Sibley House (Detroit)

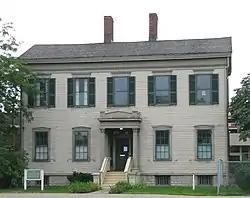

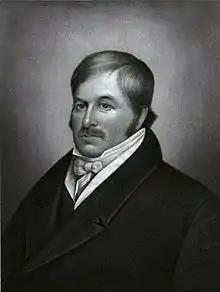
Solomon Sibley

The Sibley House is a private residence located at 976 East Jefferson Avenue in Detroit, Michigan. It currently is used as the Rectory of Christ Church Detroit. The house was designated a Michigan State Historic Site in 1958 and listed on the National Register of Historic Places in 1971.